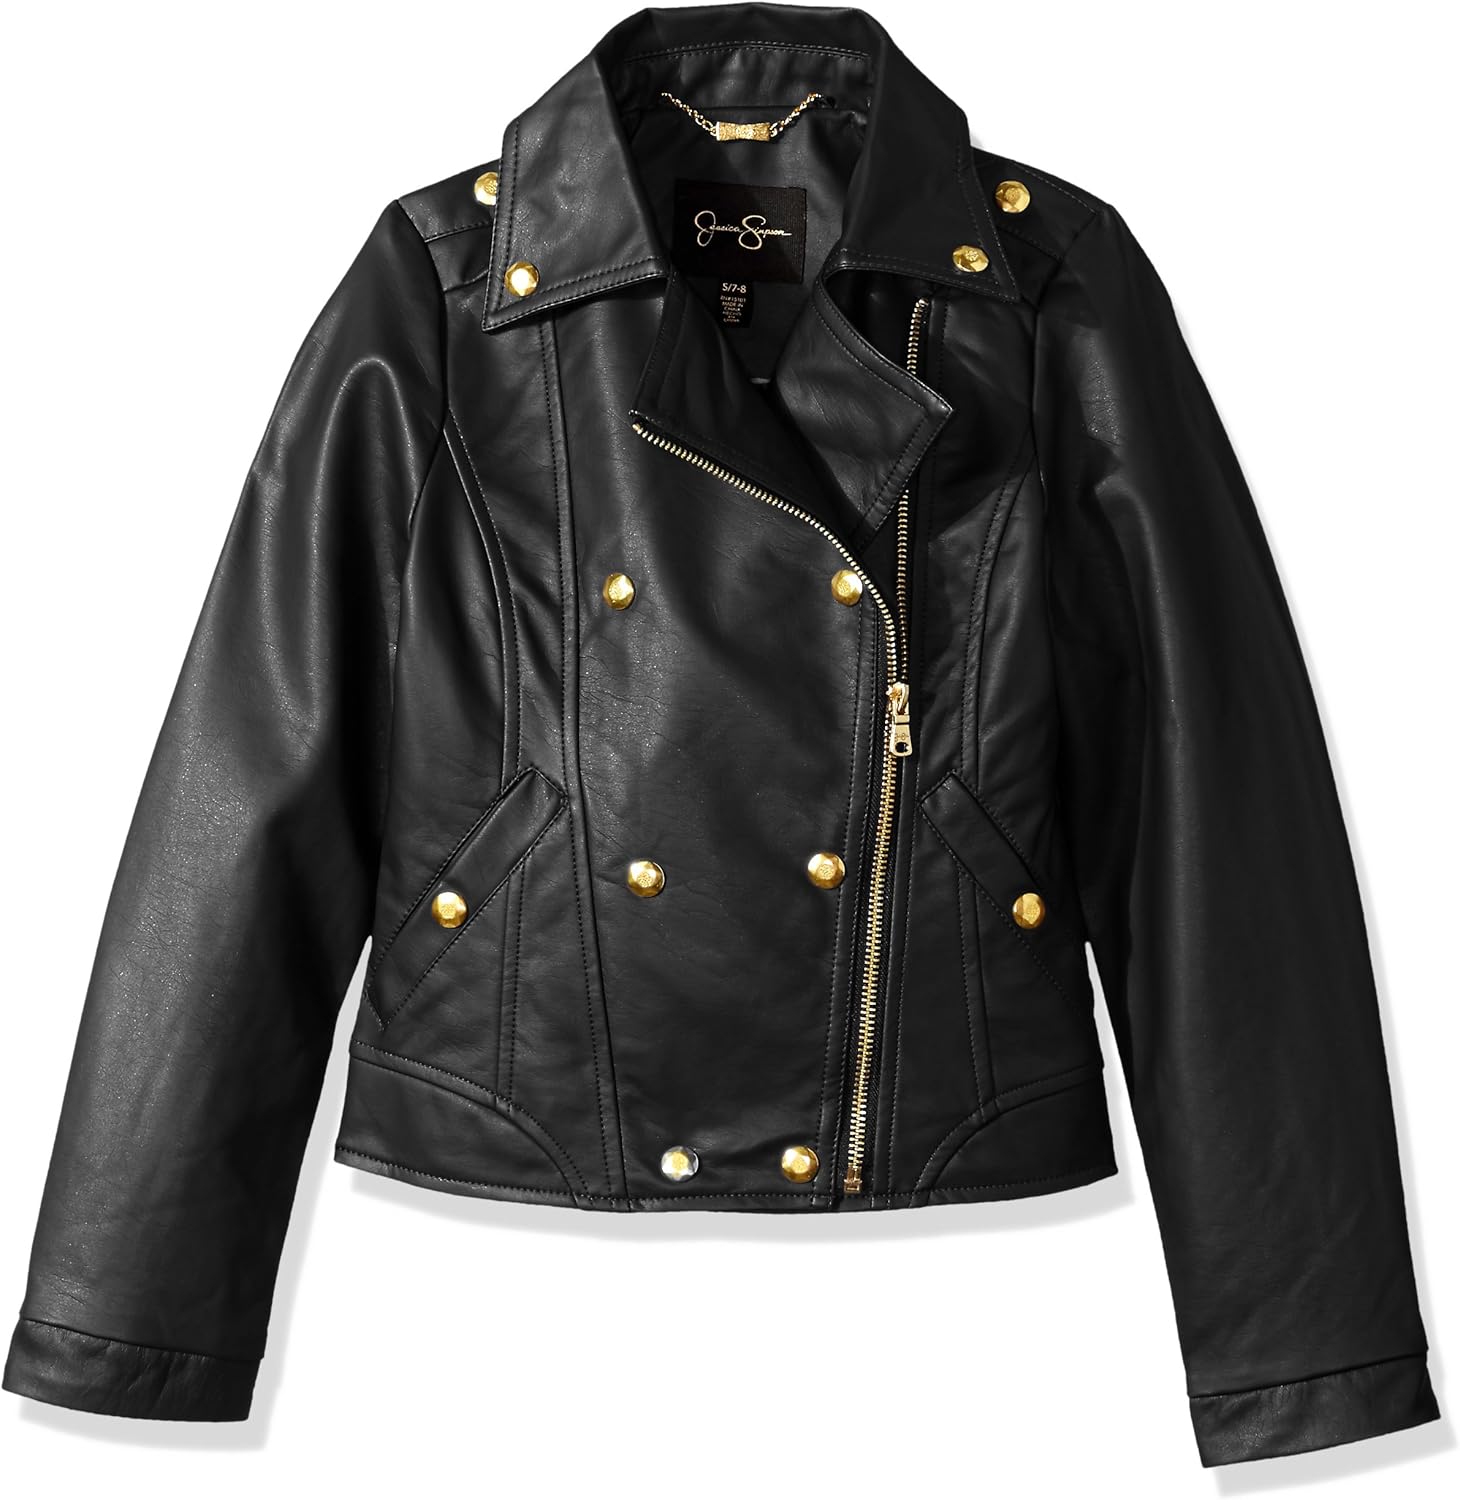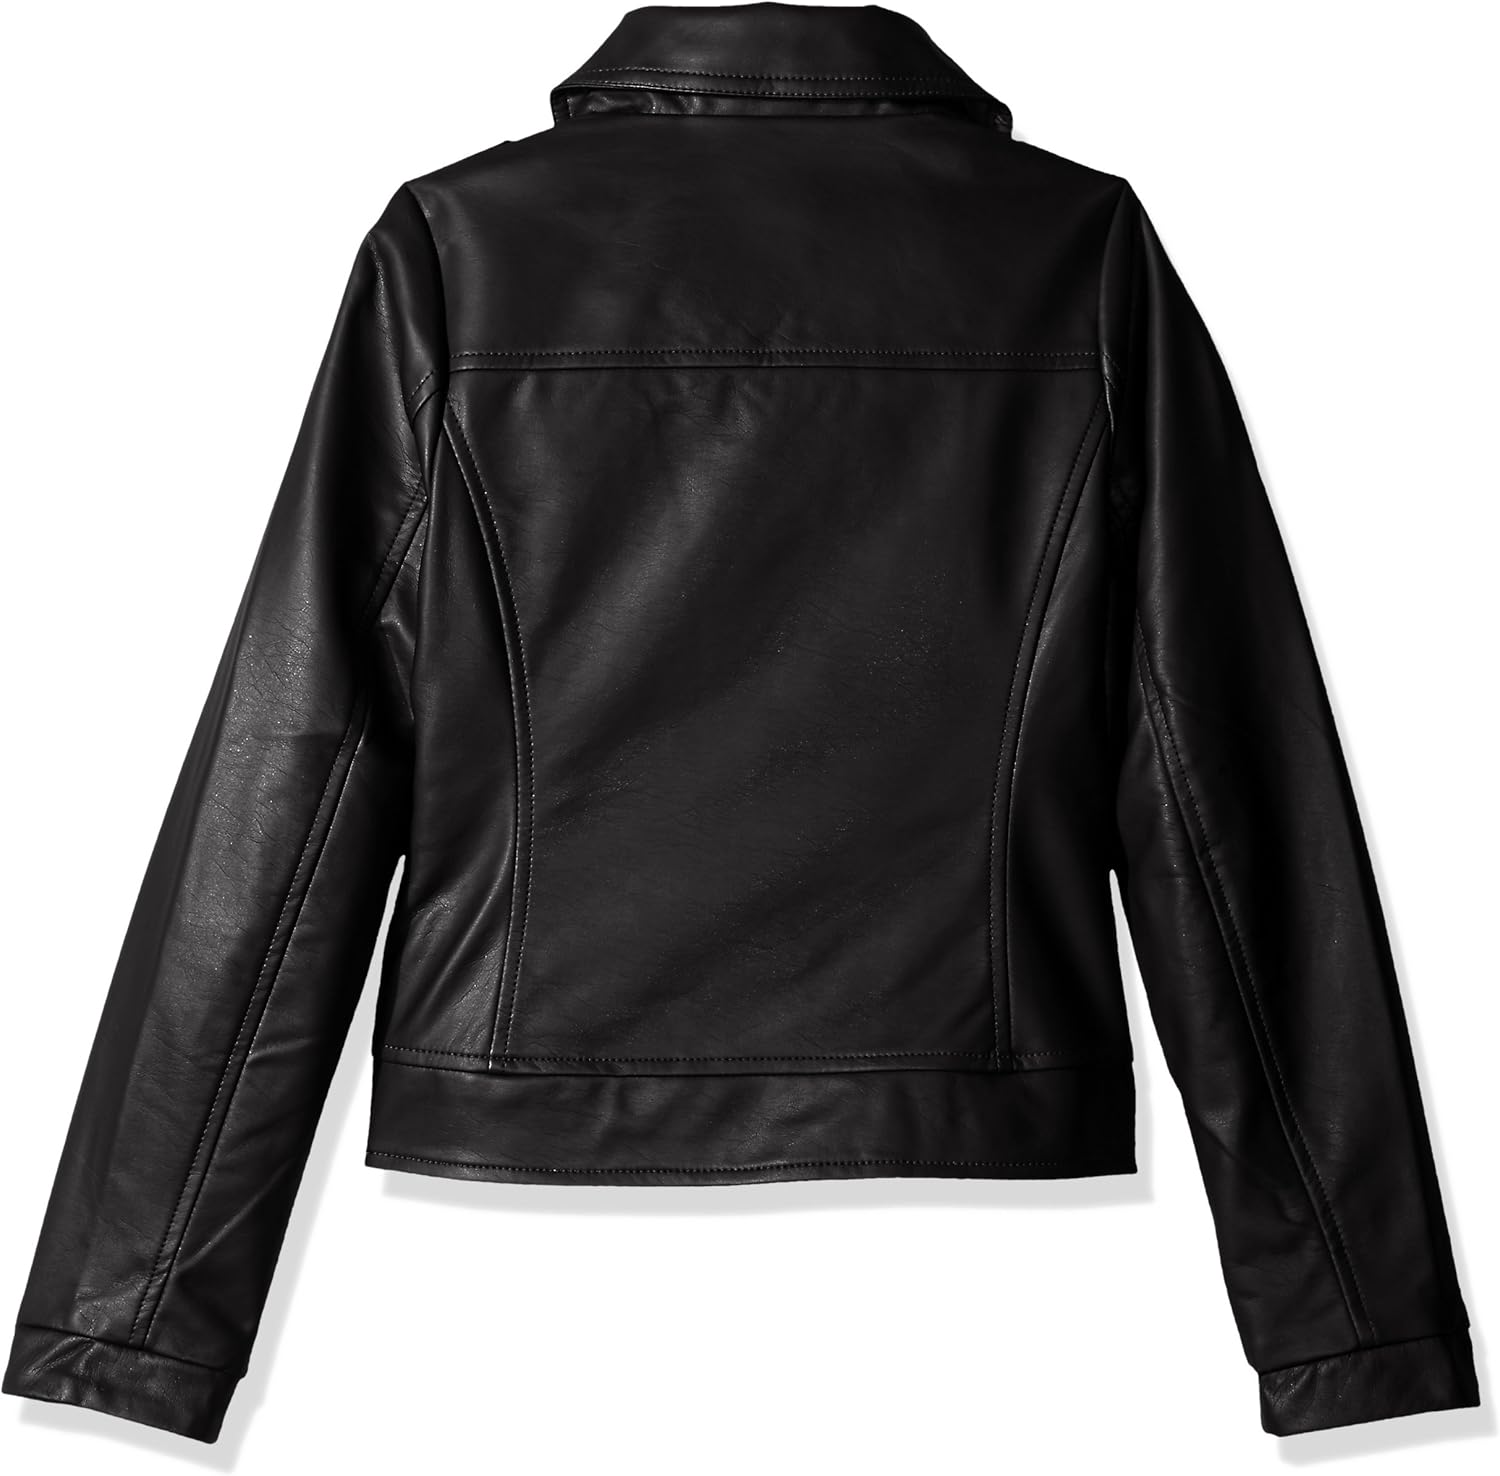
Jessica Simpson Girls' Big Faux Leather Military Jacket
Category: AMAZON FASHION
Faux leather double breasted military jacket with asymmetrical zipper
Features: Shell: 60% Polyurethane, 40% Rayon | Imported | Zipper closure | Machine Wash | Stud detailing | Two front pockets | Asymmetrical zipper